Scherz

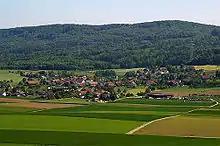
Scherz

Scherz has an area, , of . Of this area, or 55.2% is used for agricultural purposes, while or 33.3% is forested. Of the rest of the land, or 11.8% is settled (buildings or roads), or 0.6% is either rivers or lakes.